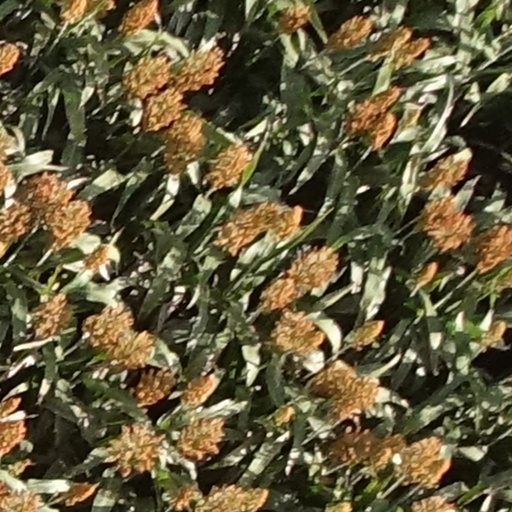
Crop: sorghum